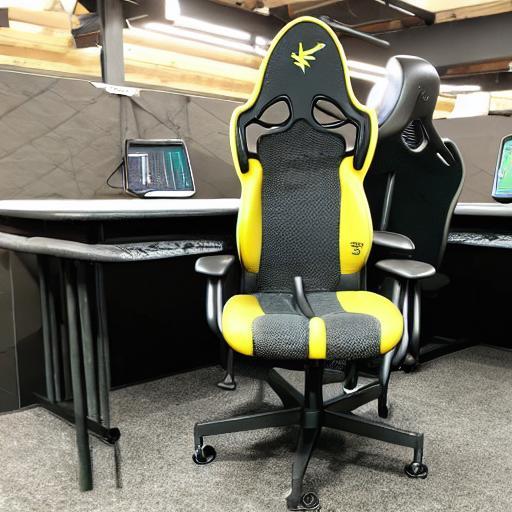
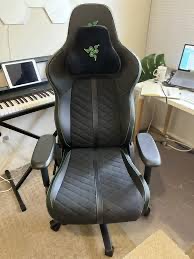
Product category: items_chair
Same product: no